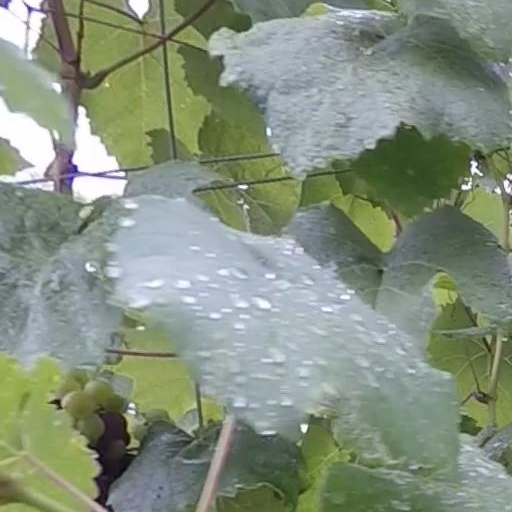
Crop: grape